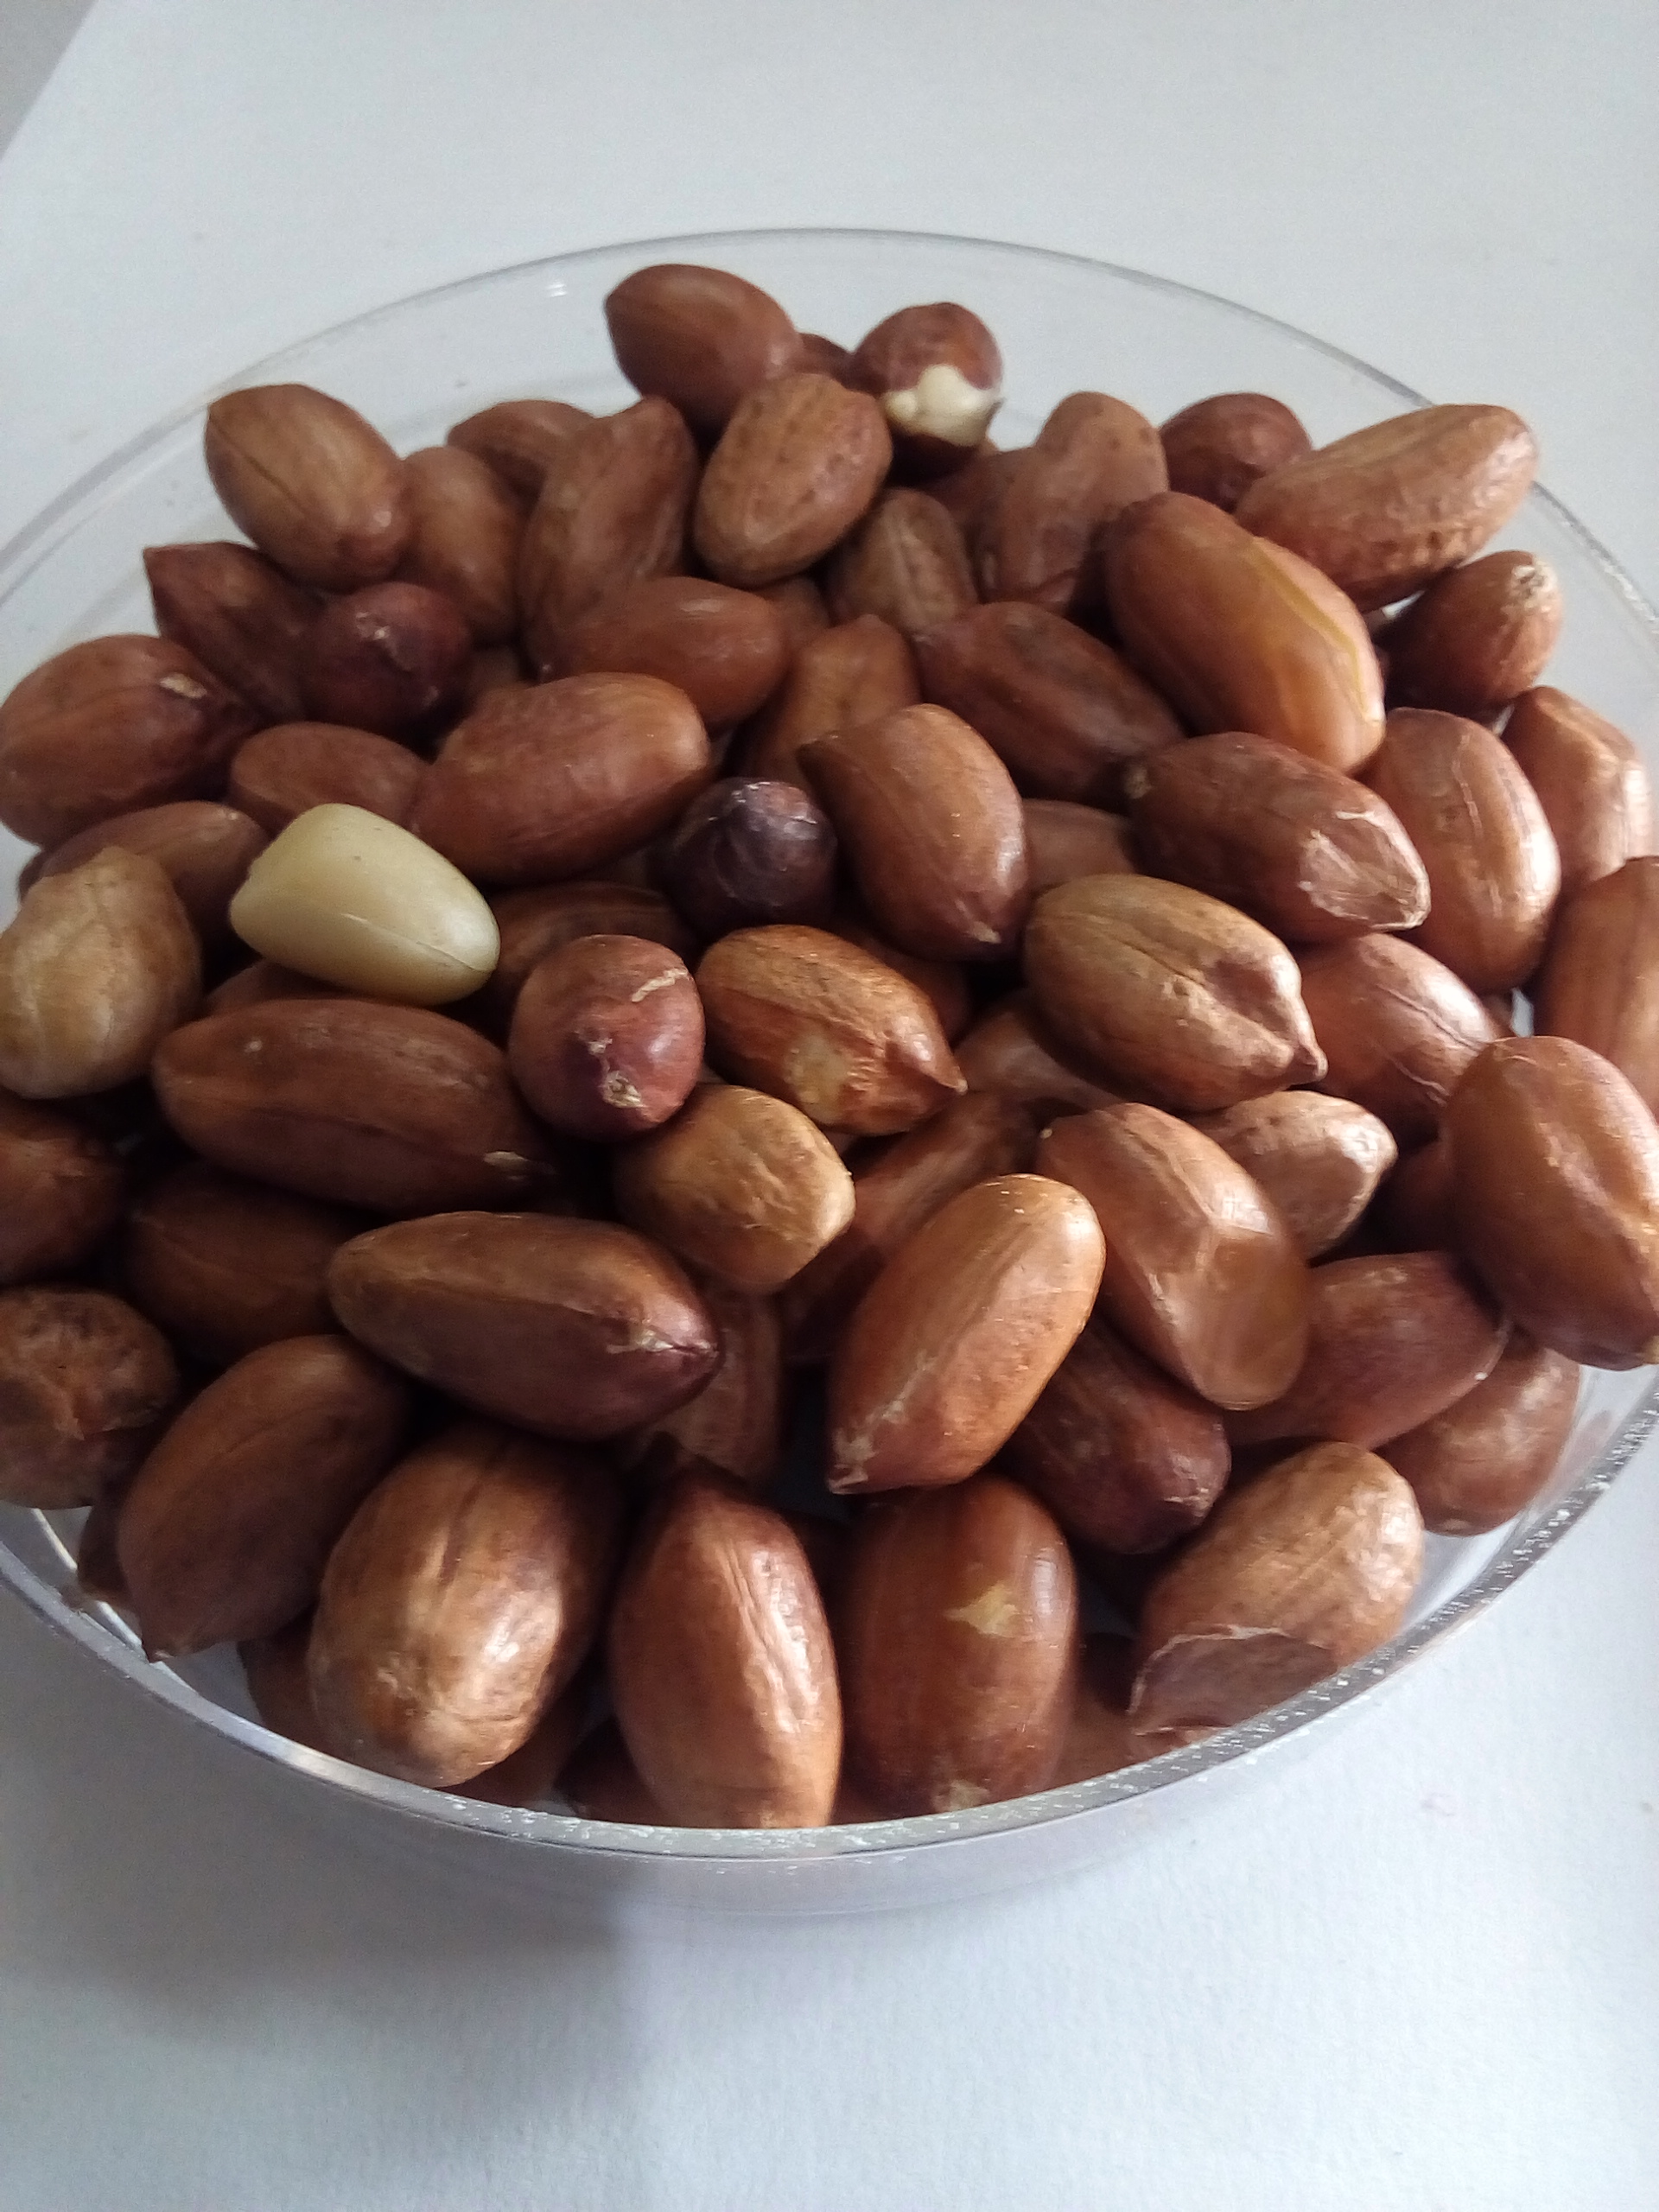
Rice seed variety: Unknown